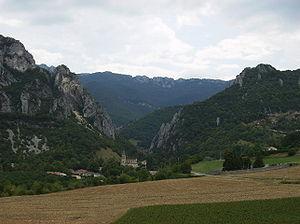
Vue de Beauregard-Baret, village drômois au pied du Vercors, depuis la RD 125 au nord-ouest.
Beauregard-Baret est une commune française située dans le département de la Drôme en région Auvergne-Rhône-Alpes.
Philippe Jaccottet, né le 30 juin 1925 à Moudon, est un écrivain, poète, critique littéraire et traducteur suisse vaudois. Il est l'époux de l'illustratrice et peintre Anne-Marie Jaccottet, née Haesler.